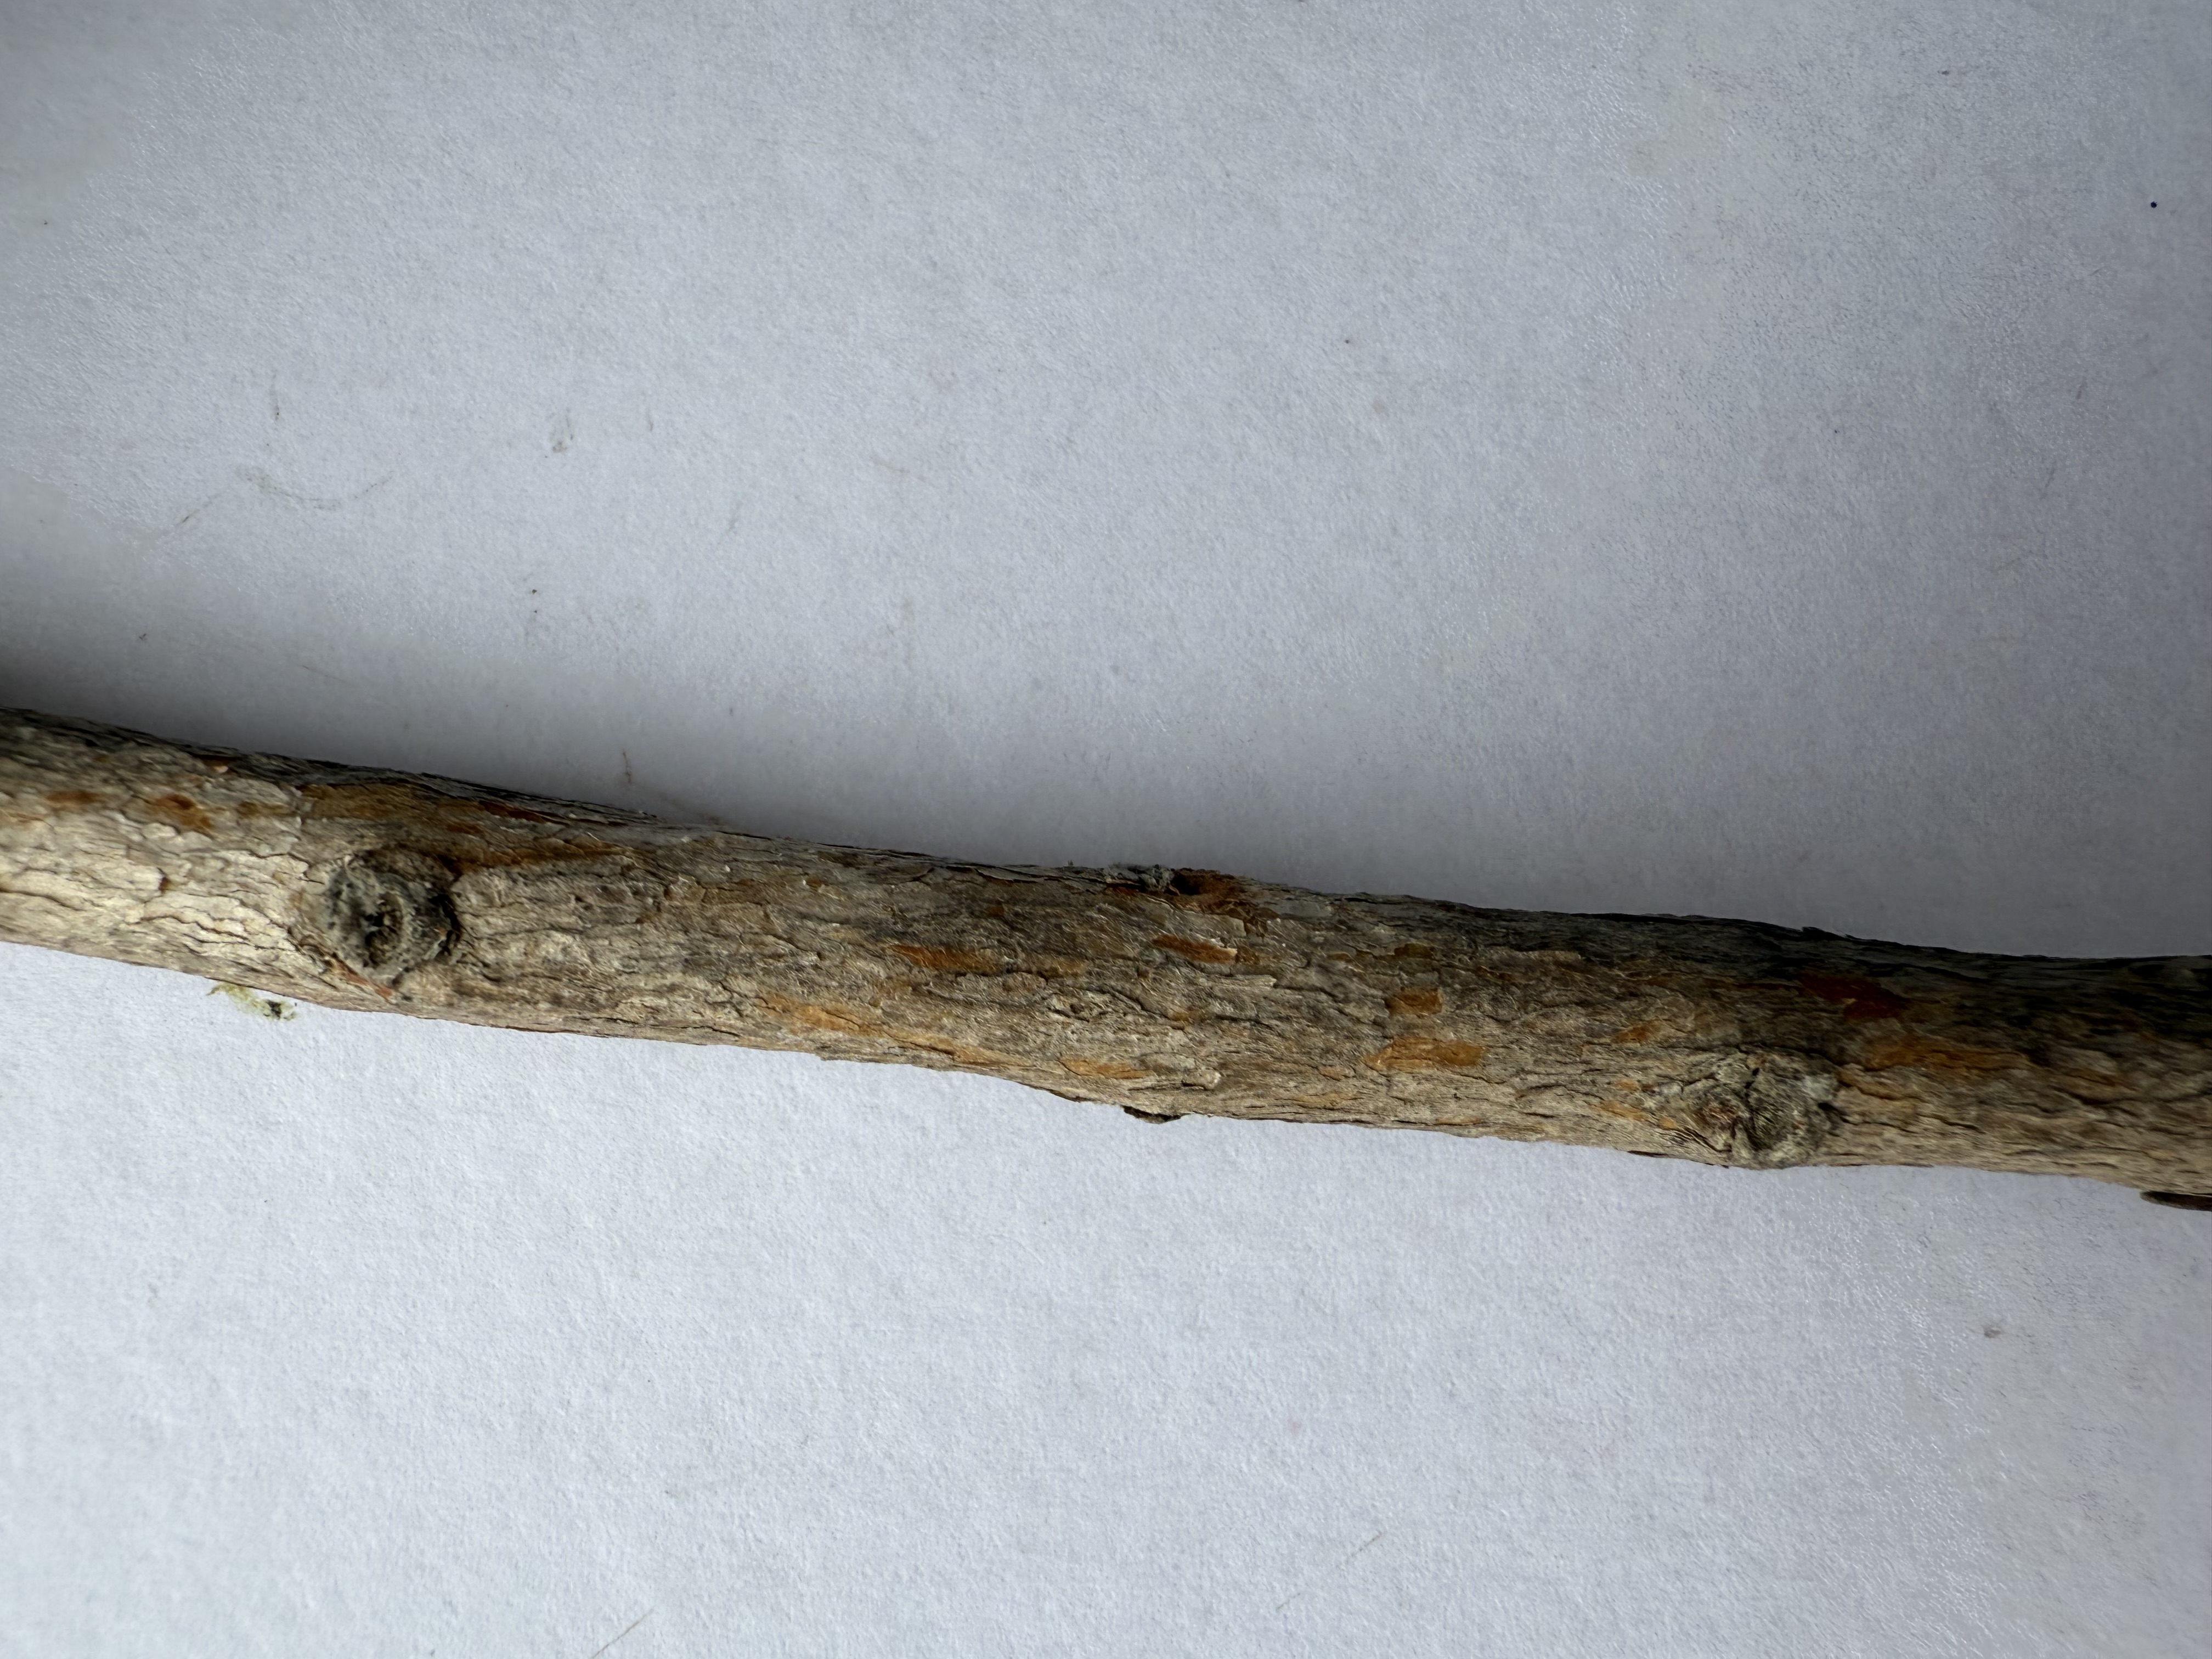
Variety: Feijoa